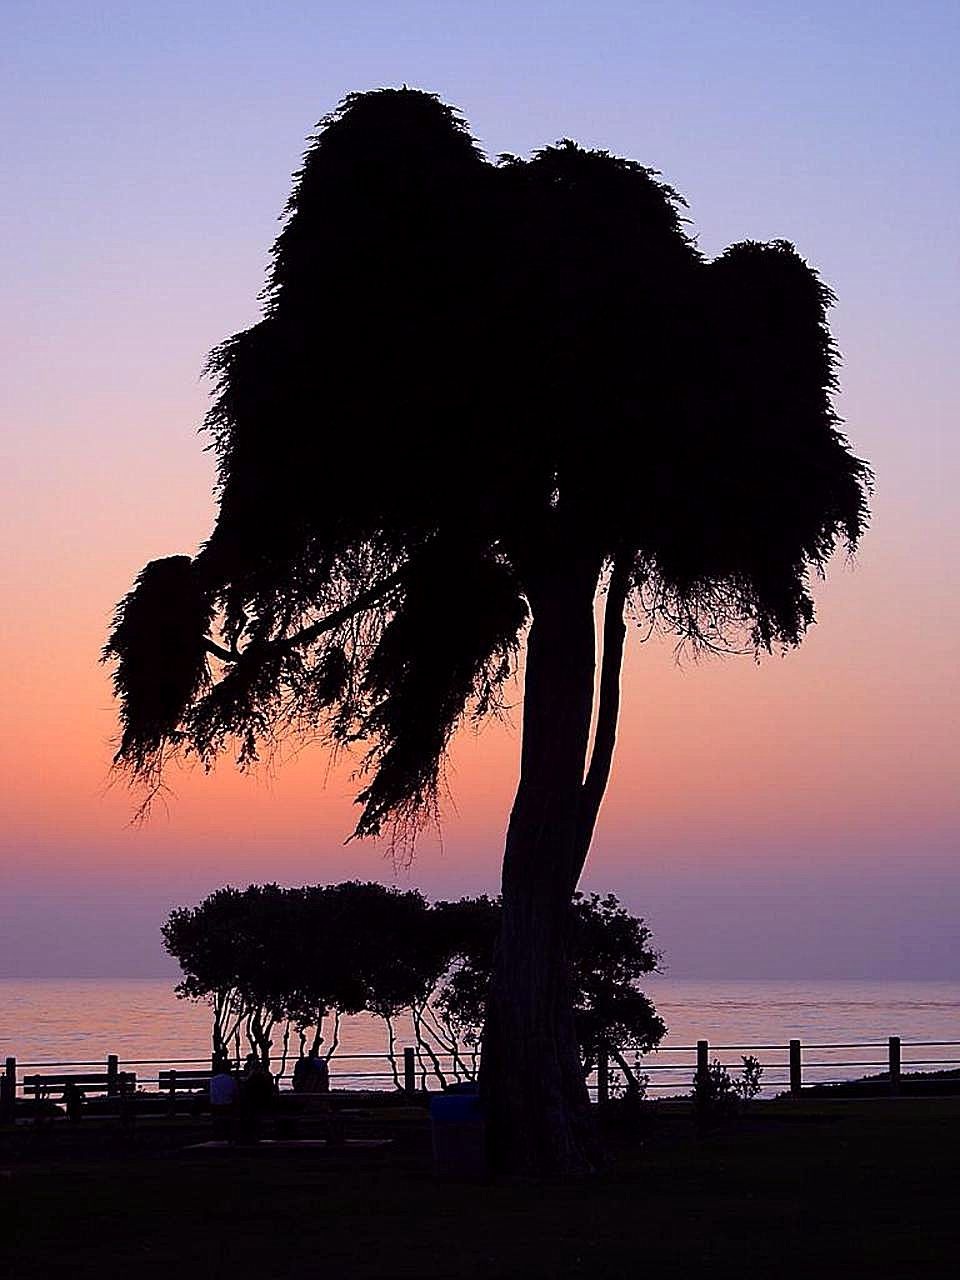
tree, nature, horizon, silhouette, cloud, plant, sky, sunrise, sunset, morning, dawn, dusk, evening, savanna, landscapes, woody plant, arecales, palm family